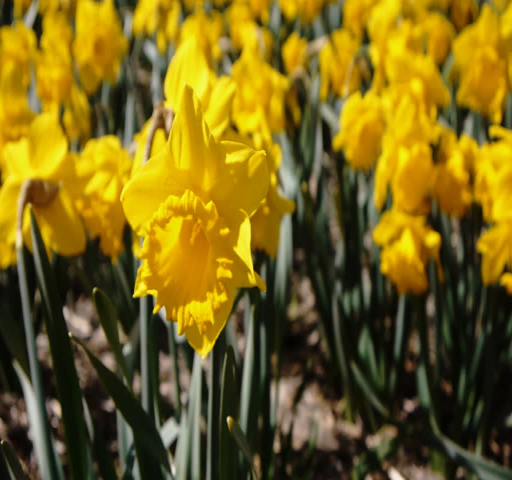
flowers waving in the wind close - up